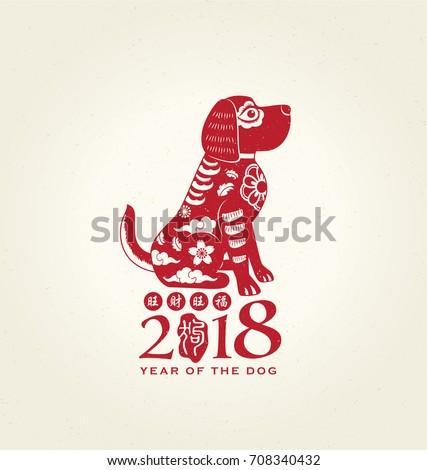
year of the dog , greeting card .